Super Street Fighter II

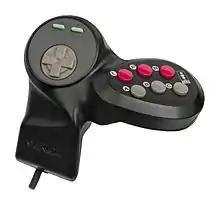
For "Super Street Fighter II", Capcom produced a special controller with a traditional six-button layout, for the Sega Mega Drive/Genesis, 3DO, and Super NES.

The Super NES version of "Super Street Fighter II", released on June 25, 1994 in Japan, and during the same month in North America and Europe, is the third "Street Fighter" game released for the console, following the original "Street Fighter II" and "Street Fighter II Turbo" (a clone of "Hyper Fighting" from the Arcade). It is on a 32 megabit cartridge supporting the XBAND online network. It has several new game modes such as Group Battle and Time Challenge, and the eight-player Tournament mode from the arcade version, in addition to the previous games' Arcade and Versus modes. Several levels of speed can also be chosen. Like in the SNES version of "Turbo", the background music stops between rounds and restarts from the beginning at the next round. Unlike the Sega Genesis version, the SNES version has the blood for the character's beat up portraits removed or replaced with sweat due to Nintendo's strict censorship policy at the time. This version was re-released on the Wii Virtual Console in Japan on November 8, 2011, the PAL region on April 12, 2012, and in North America on April 26, 2012. The Japanese version appeared on the Super Famicom Classic Edition, but was replaced by "Street Fighter II Turbo" in the SNES Classic Edition.